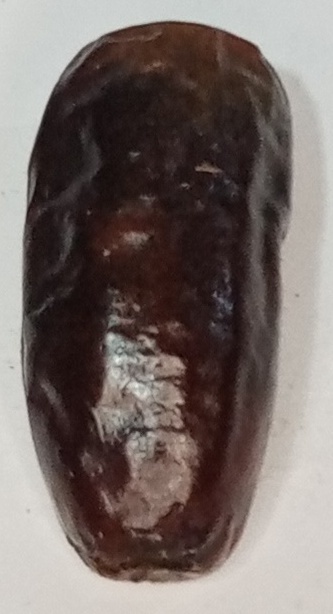
Variety: gajar
Size: small
Grade: grade-1